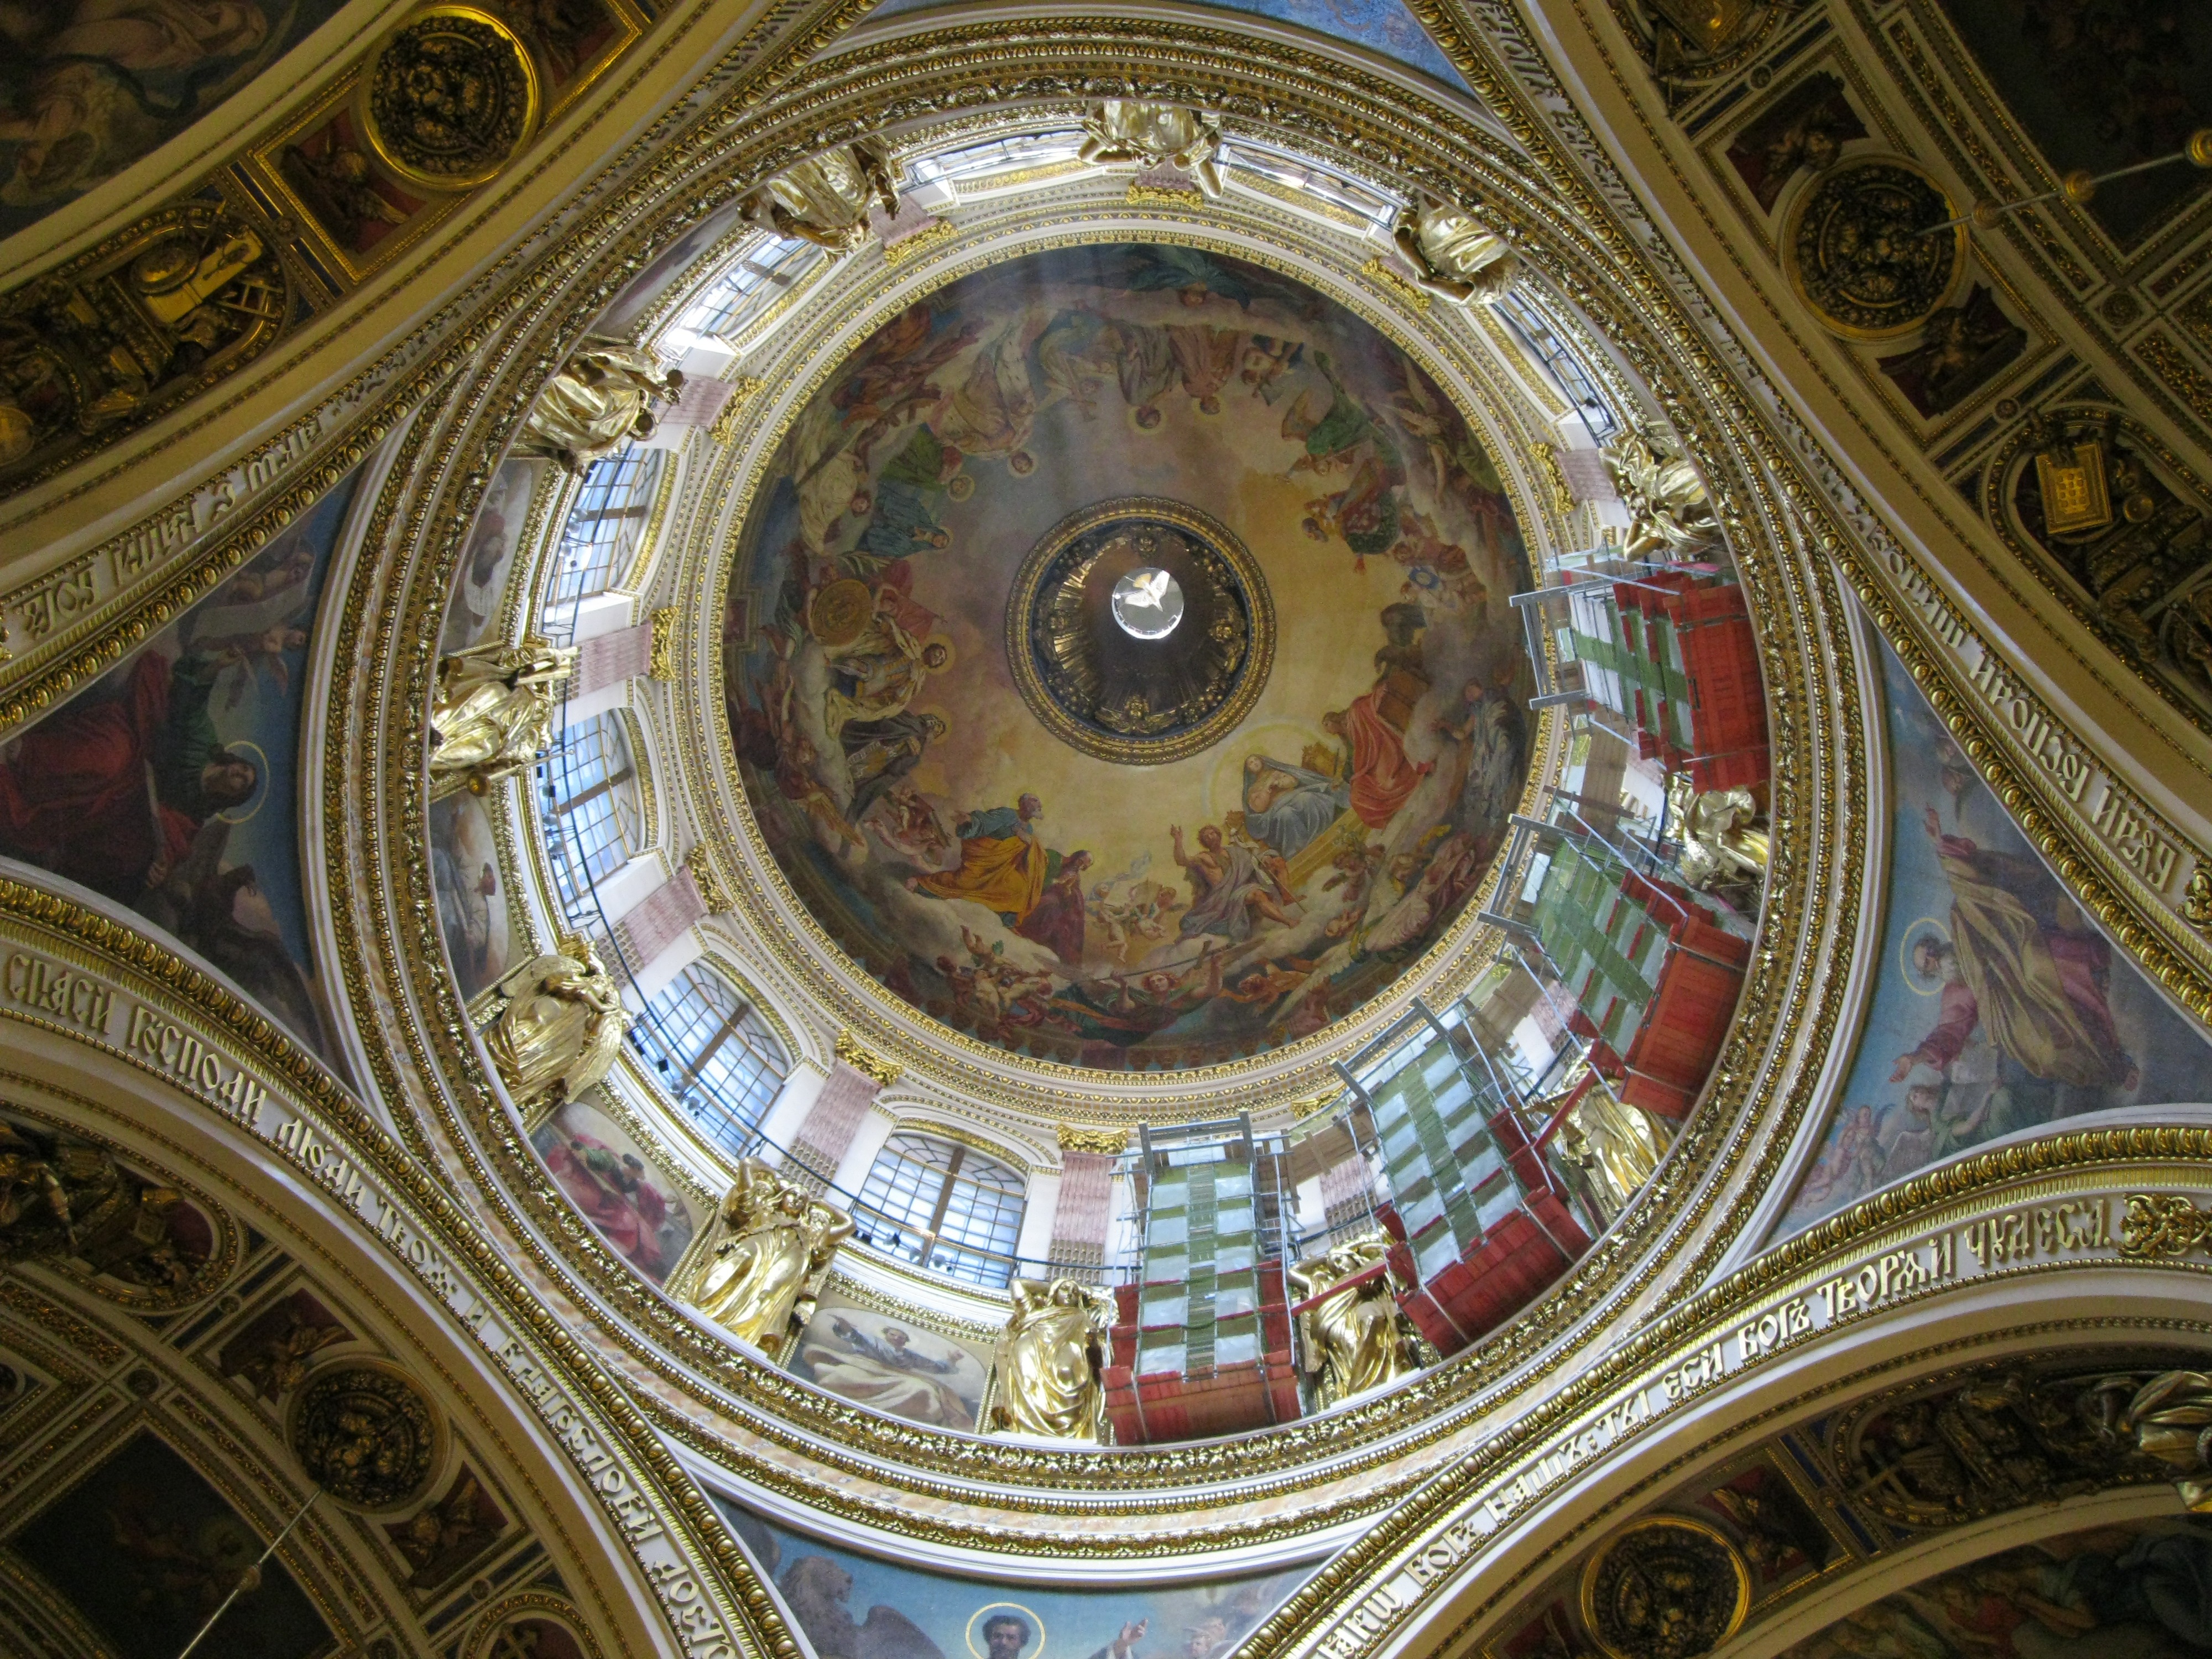
architecture, building, church, cathedral, place of worship, baptistery, symmetry, basilica, dome, russia, ancient rome, saint petersburg, ancient history, byzantine architecture, isaac cathedral